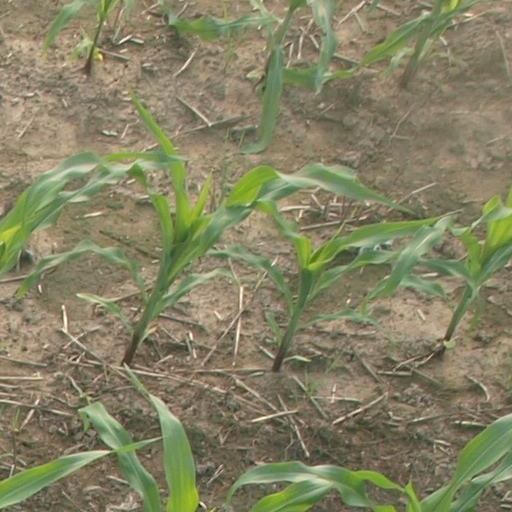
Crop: maize; corn